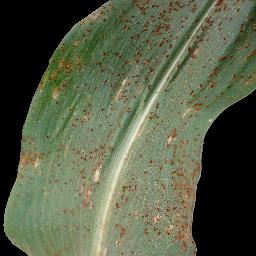
Label: Corn___Common_rust